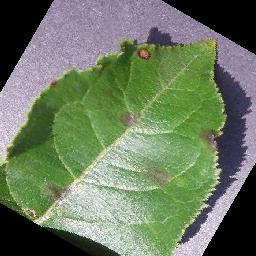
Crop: apple
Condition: scab